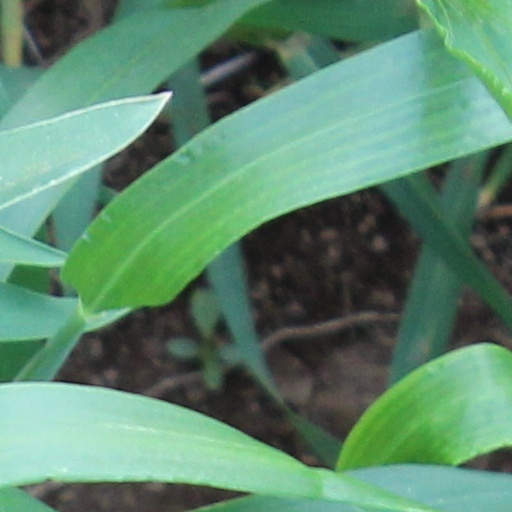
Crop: wheat